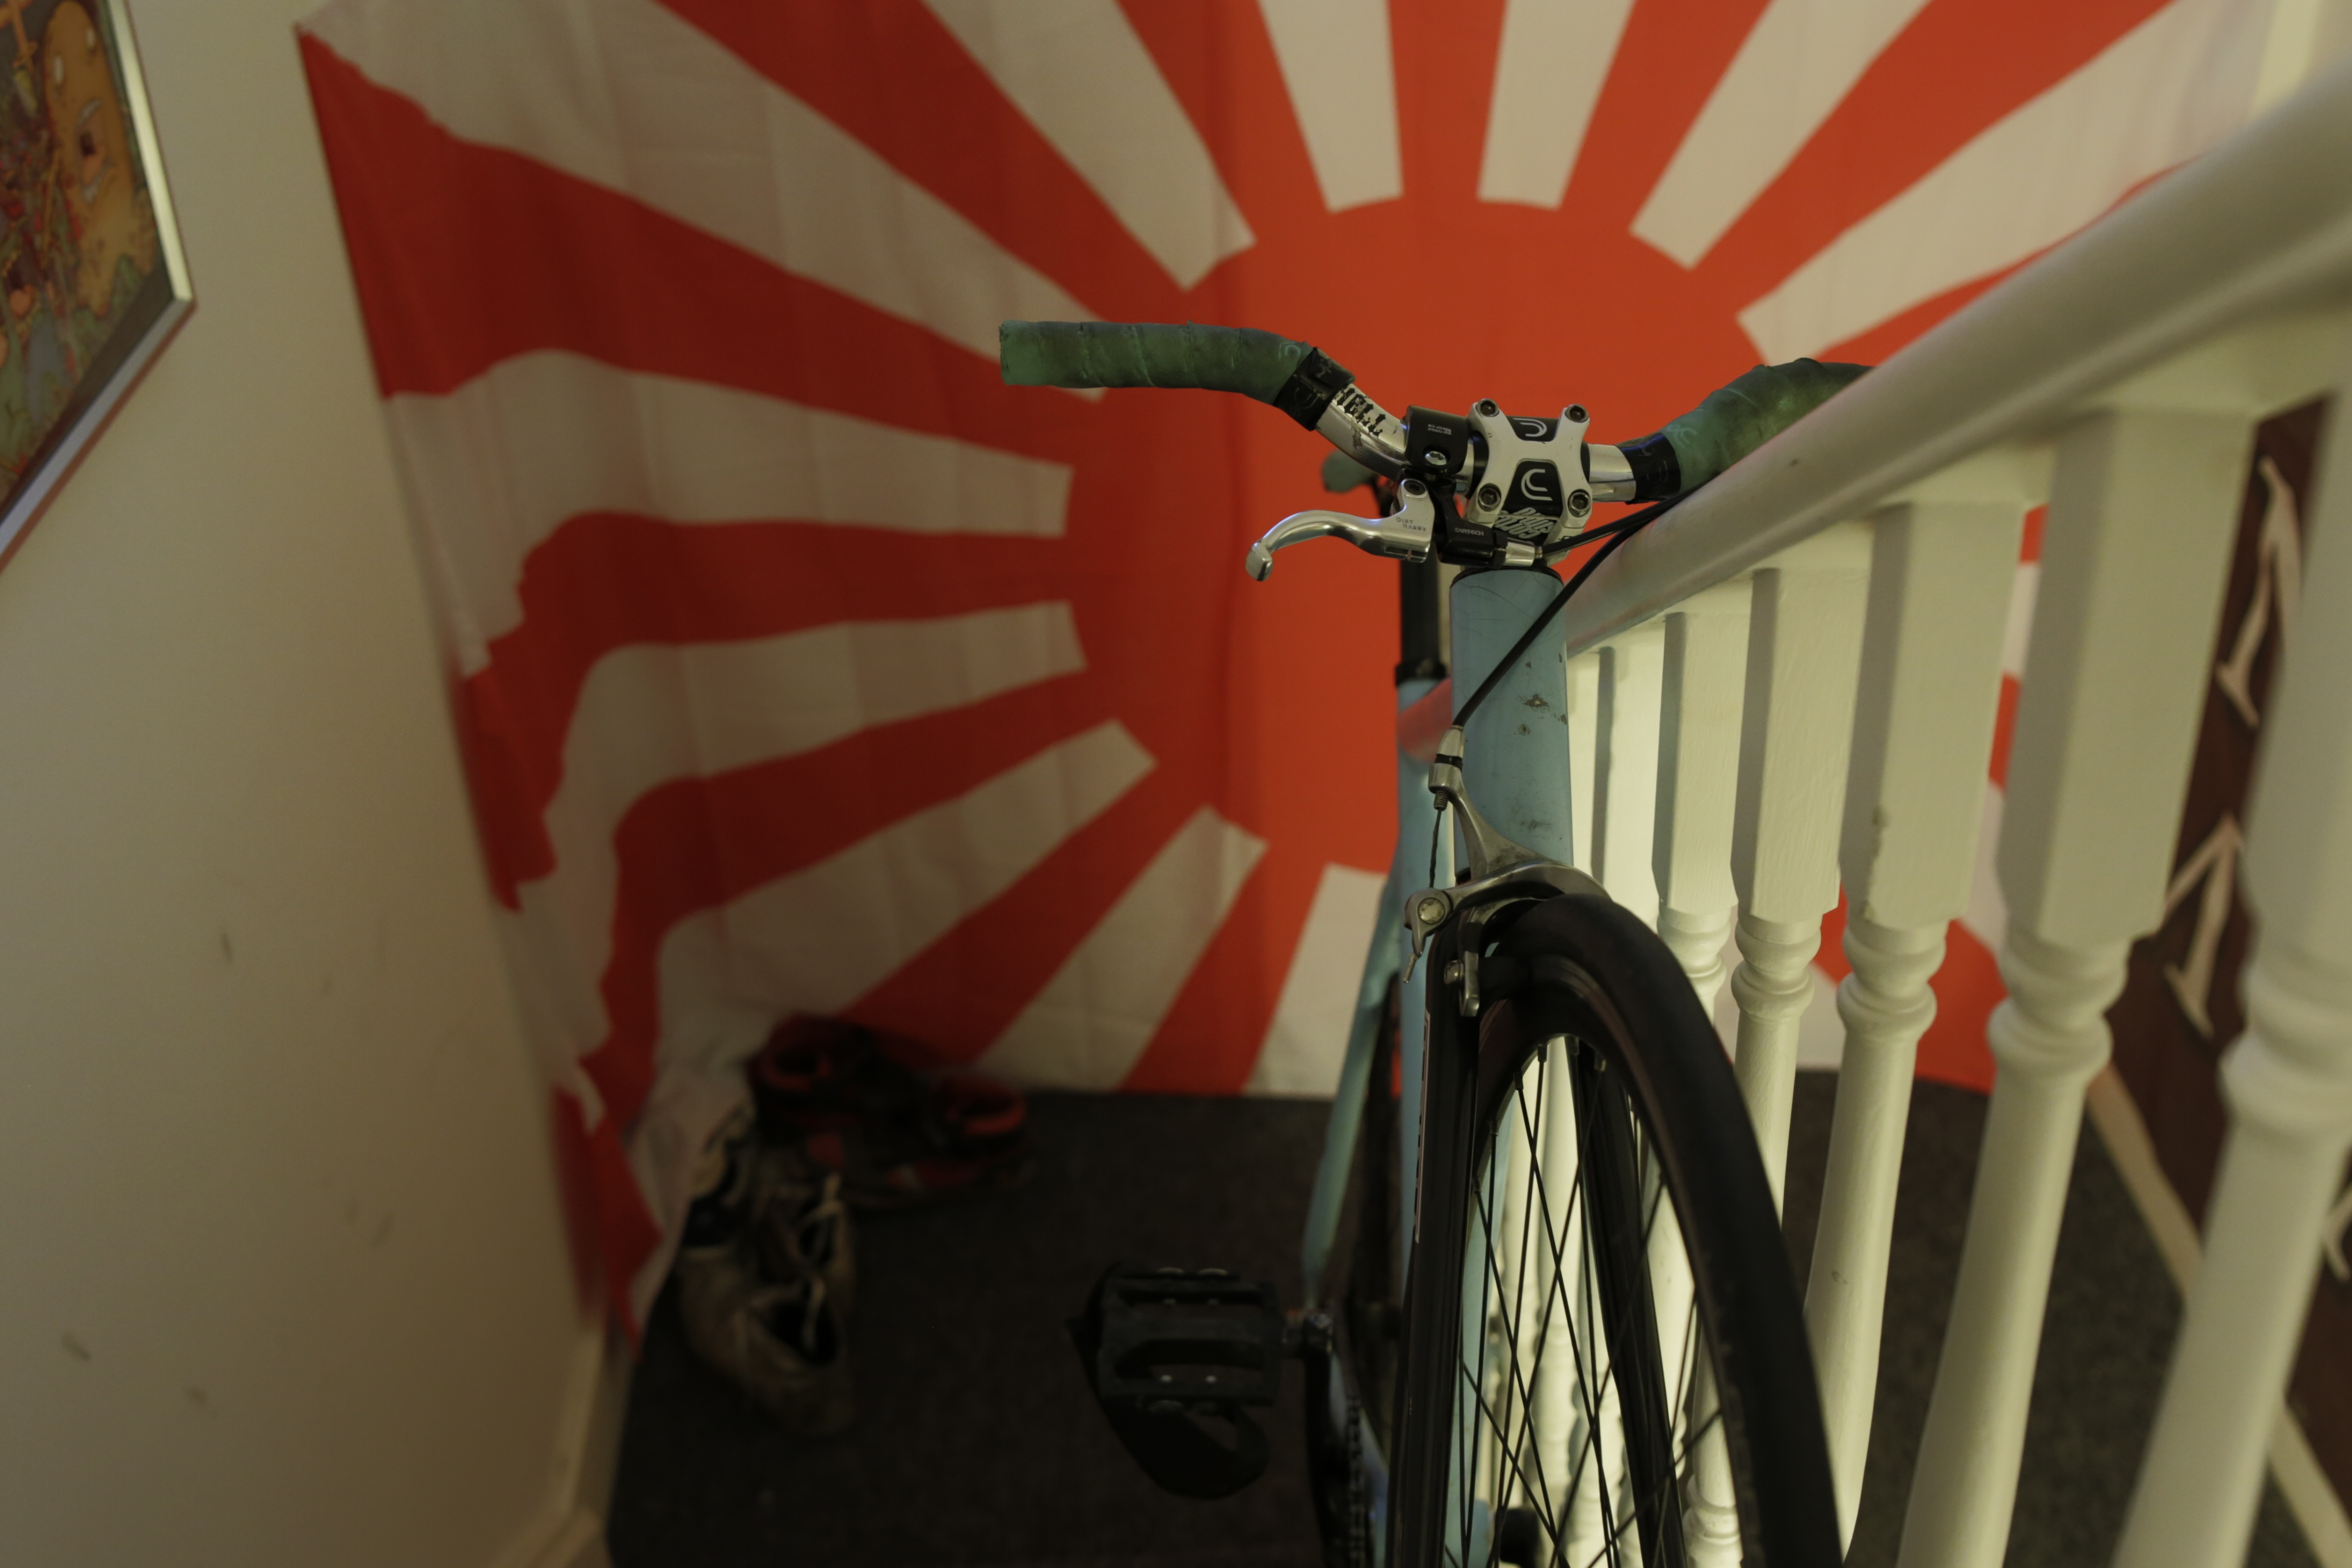
wheel, house, building, bicycle, bike, city, home, urban, red, vehicle, sports equipment, stairs, land vehicle, cycle sport, bicycle motocross